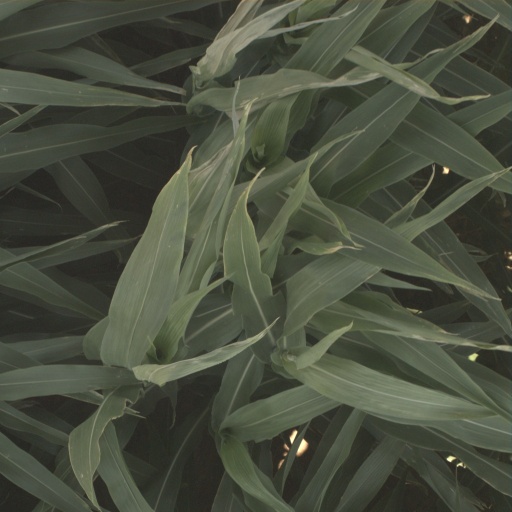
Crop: sorghum